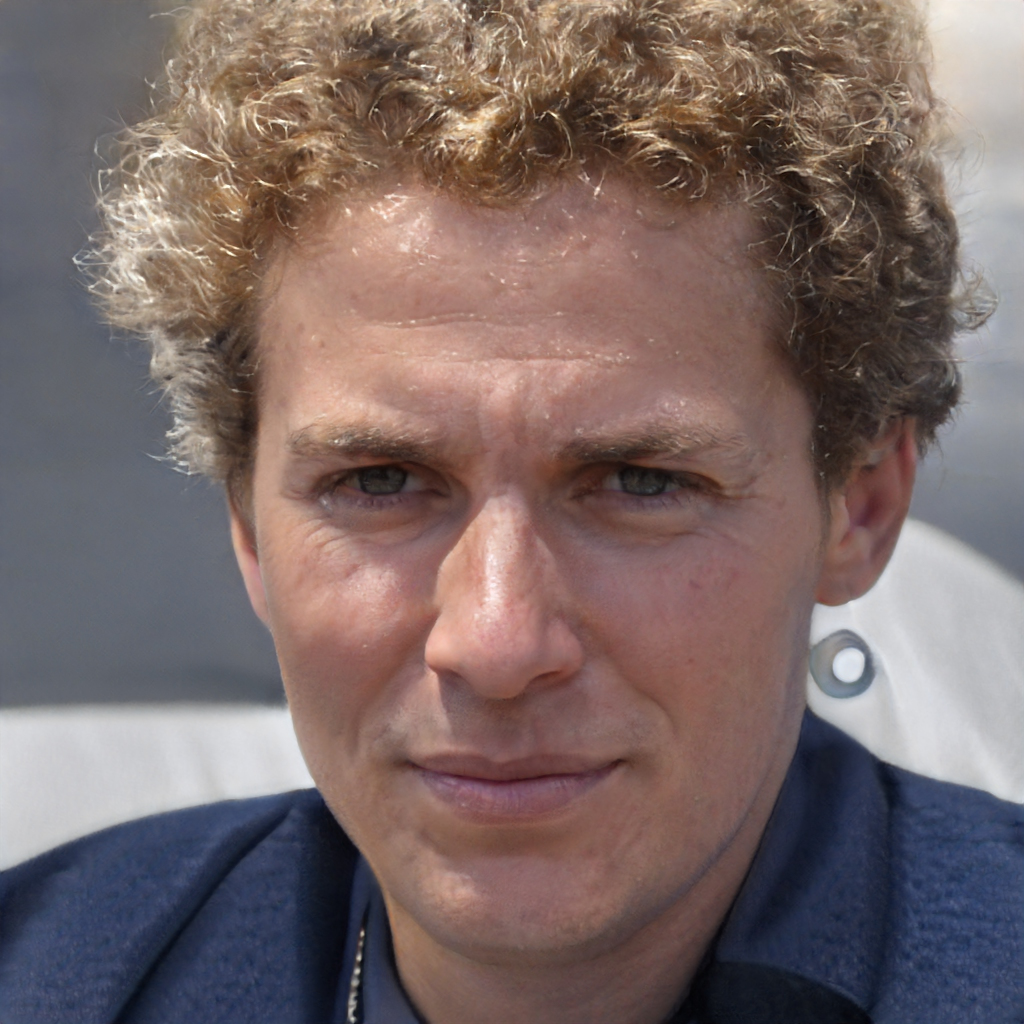
Gender: Male